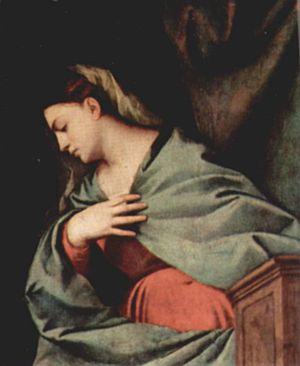
Le Polyptyque Averoldi est une peinture religieuse du Titien, datée et signée de 1522 et conservée en l'église Saint-Nazaire-et-Saint-Celse de Brescia en Lombardie.